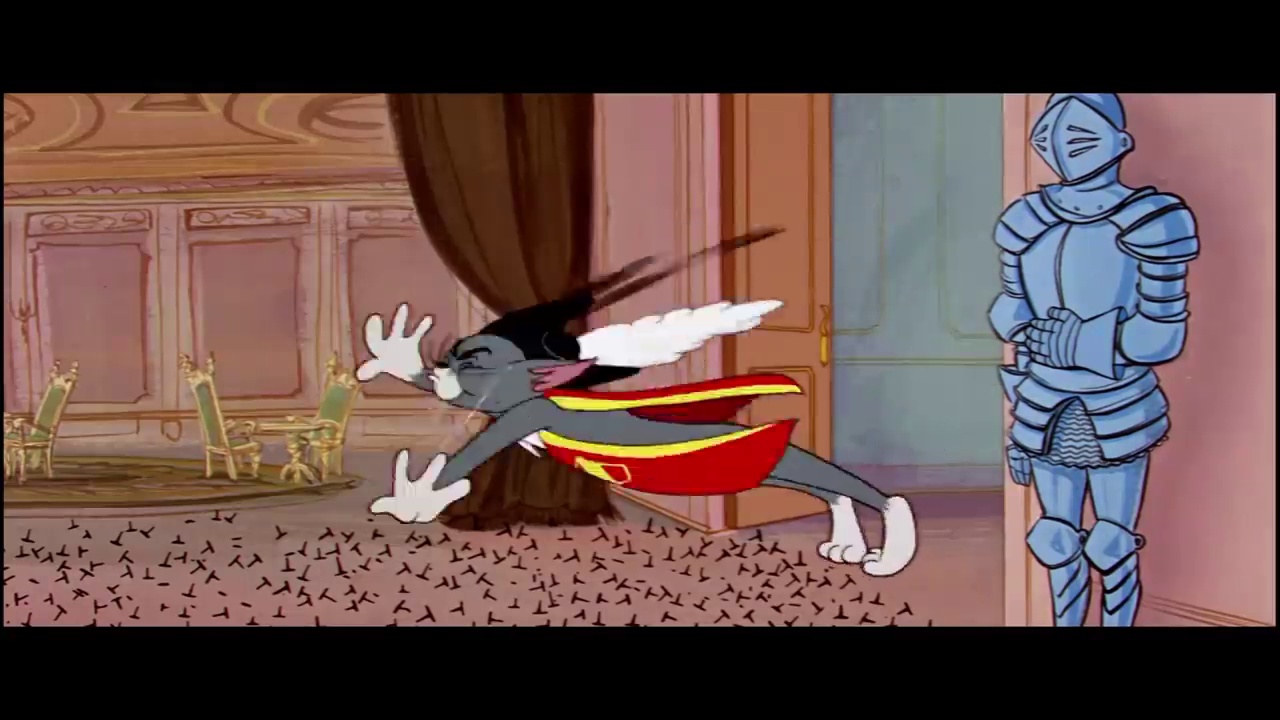
Portrait style: Cartoon Portrait